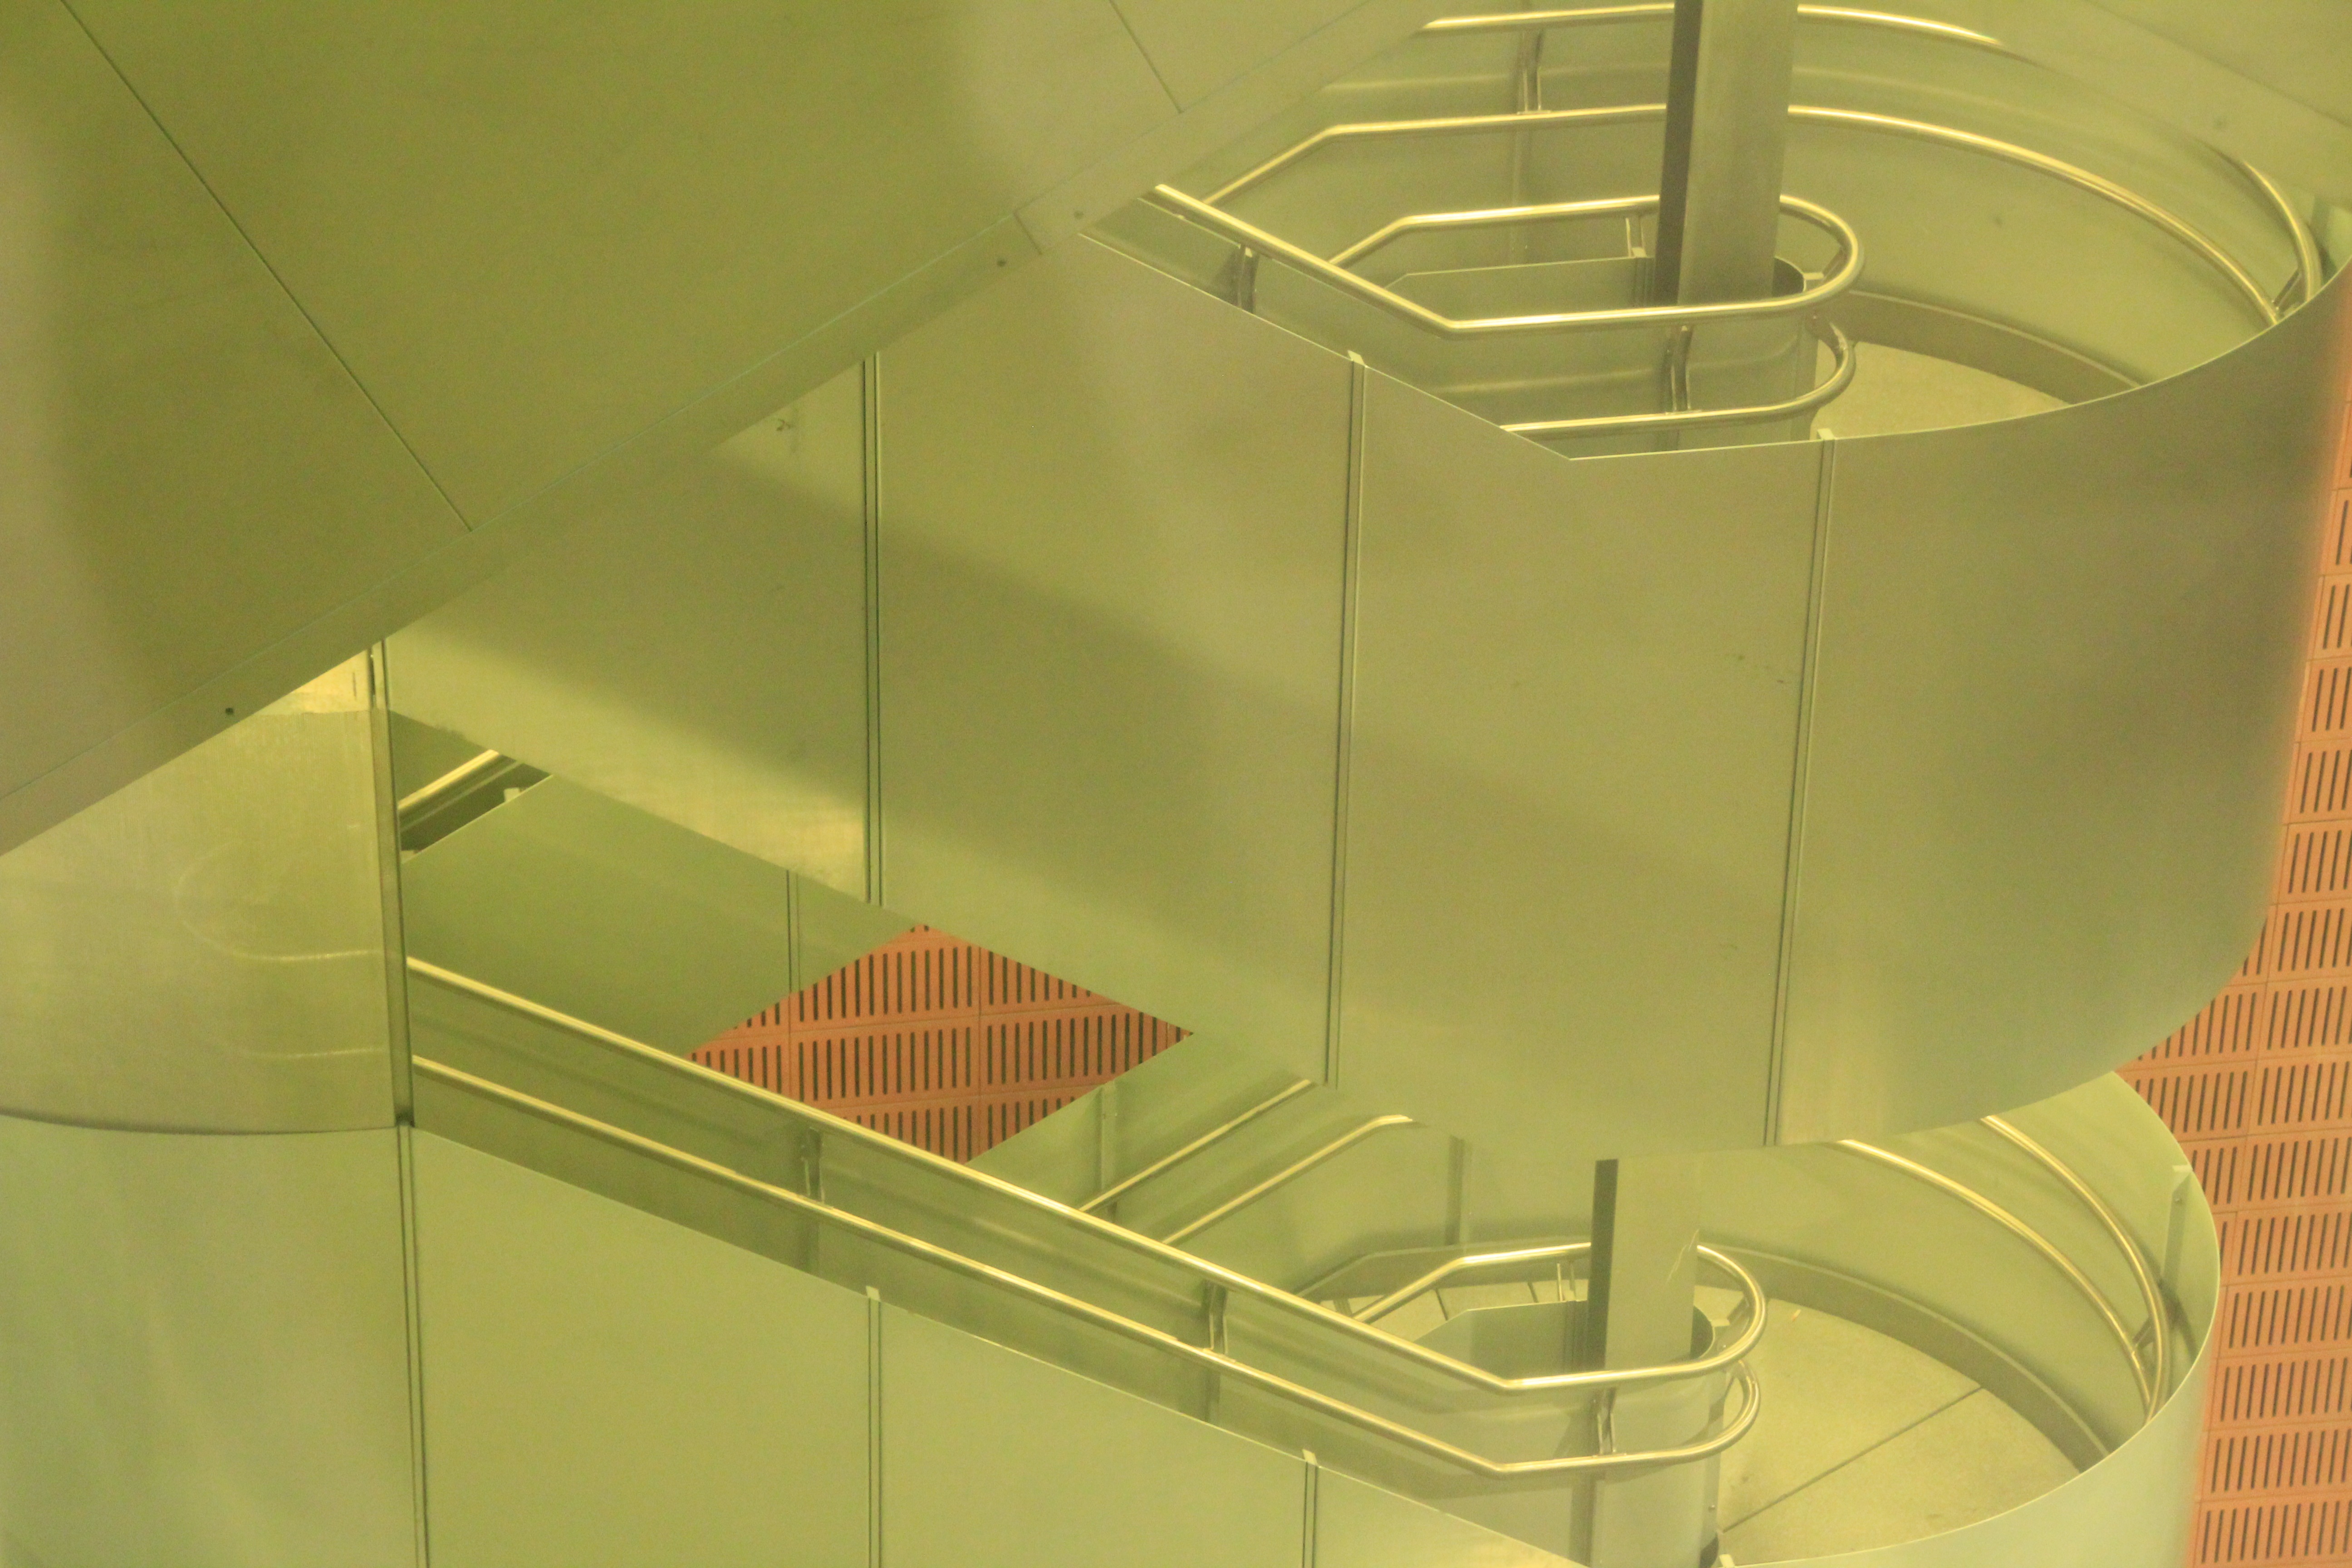
architecture, floor, glass, building, escalator, ceiling, lighting, interior design, product, design, stairs, angle, daylighting